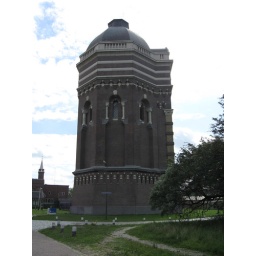
The water tower of Scheveningen. Still in use in case of emergencies.